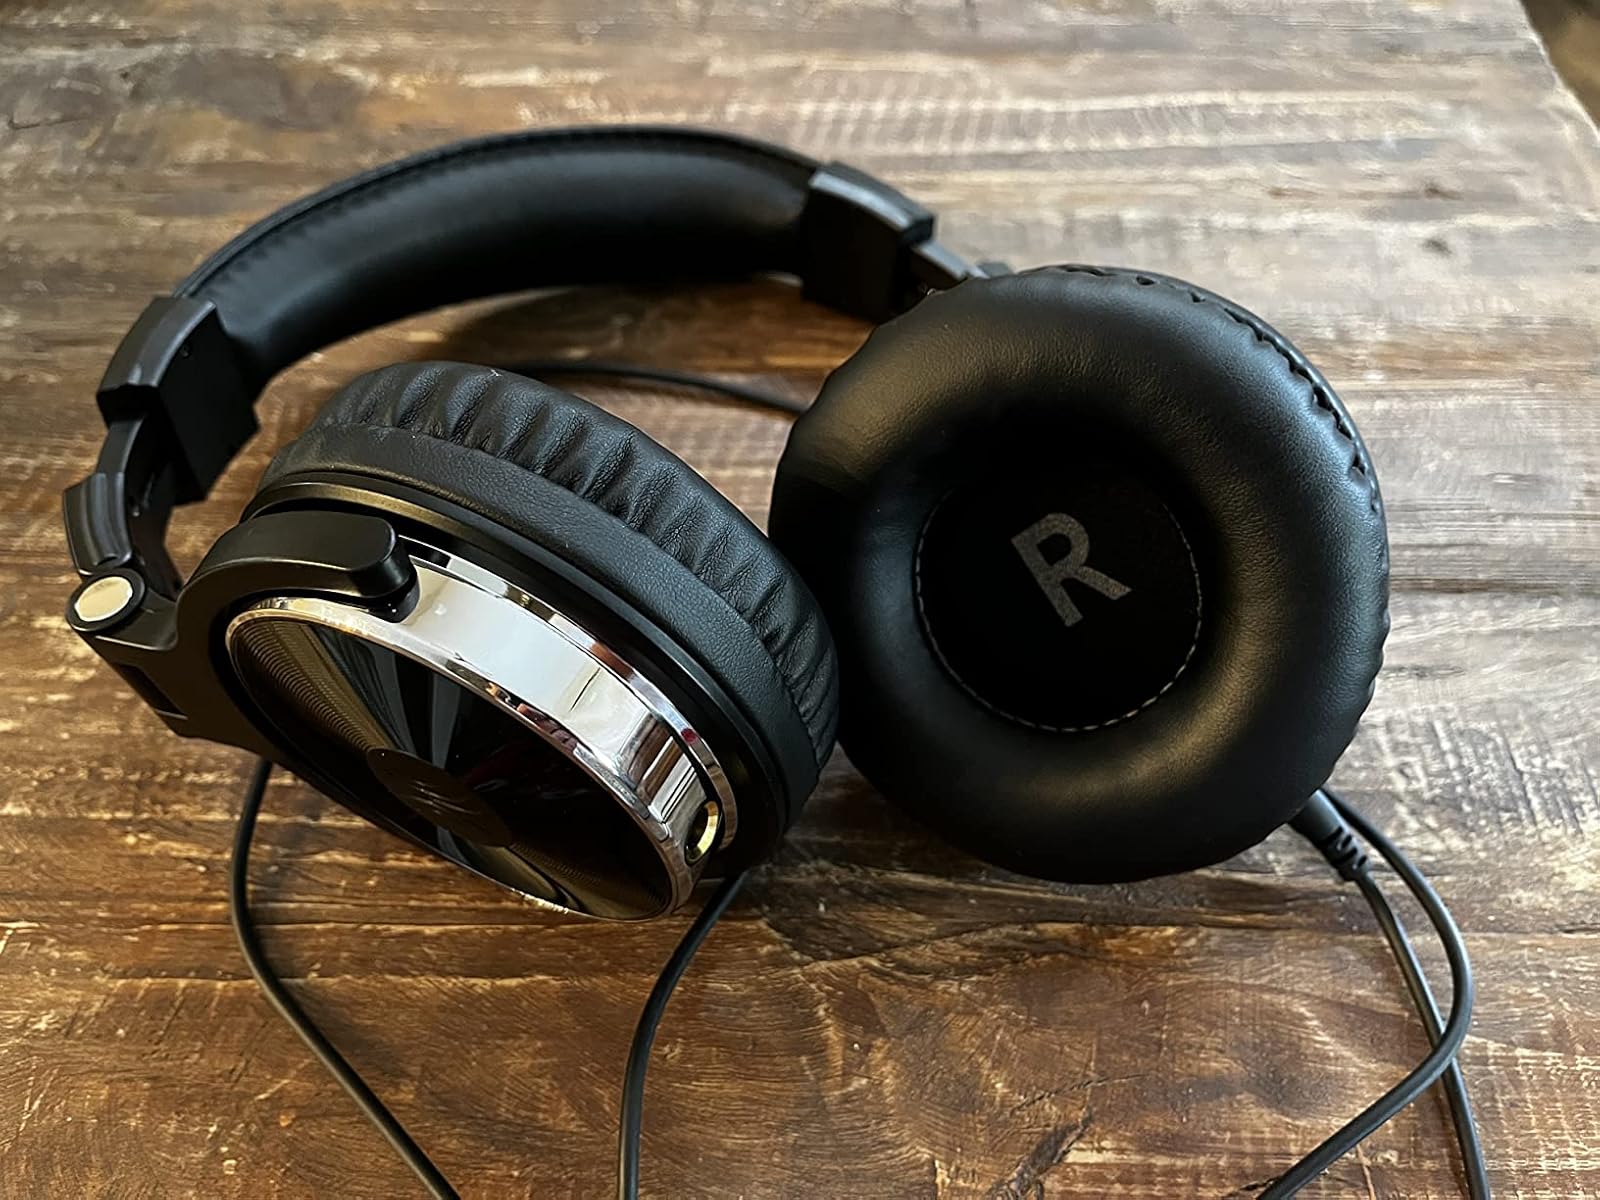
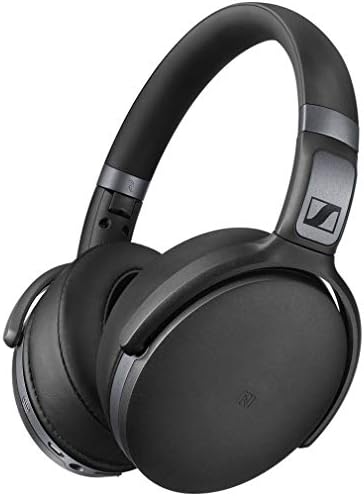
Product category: headphones
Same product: no